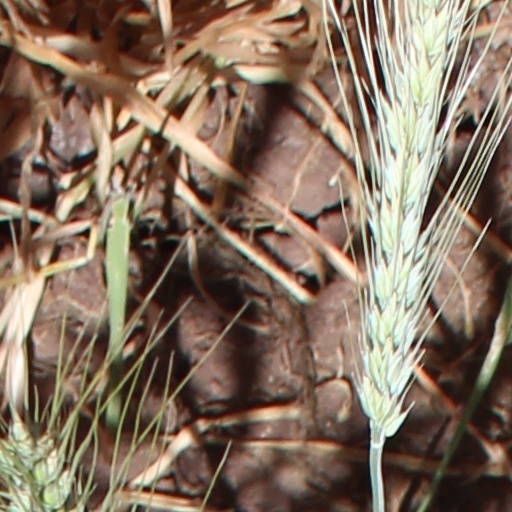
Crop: wheat